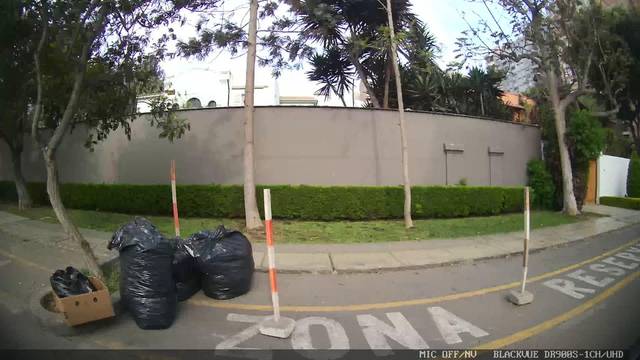
Region: Peru
Coordinates: -12.098, -77.046